Gordon Saunders

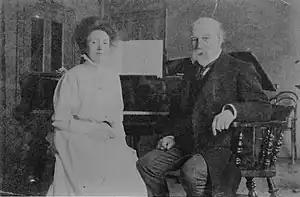
Dr Gordon Saunders with student Edith K. Comley (nee Bird), ca.1907–1912 at Trinity College of Music, London.

Joseph Gordon Saunders MusD (183717 January 1912) was a composer of songs, church music and organ music. He was also a teacher of composition, piano, harmony and counterpoint at the Trinity College of Music. He was known to have conducted ensemble classes.